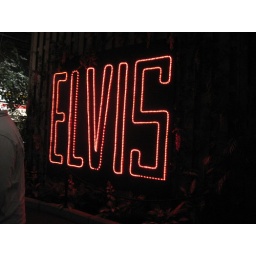
Random obnoxious neon sign in the car museum.